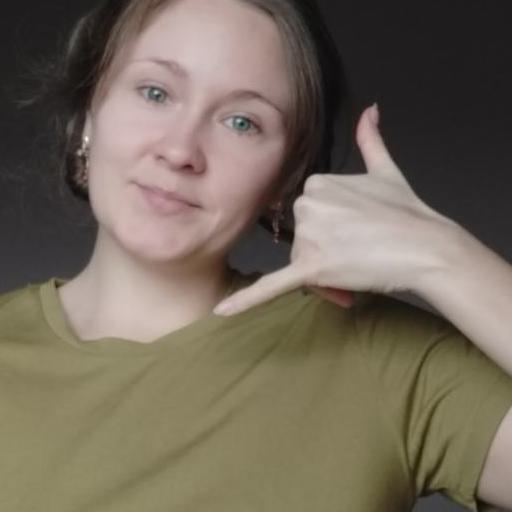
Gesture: call